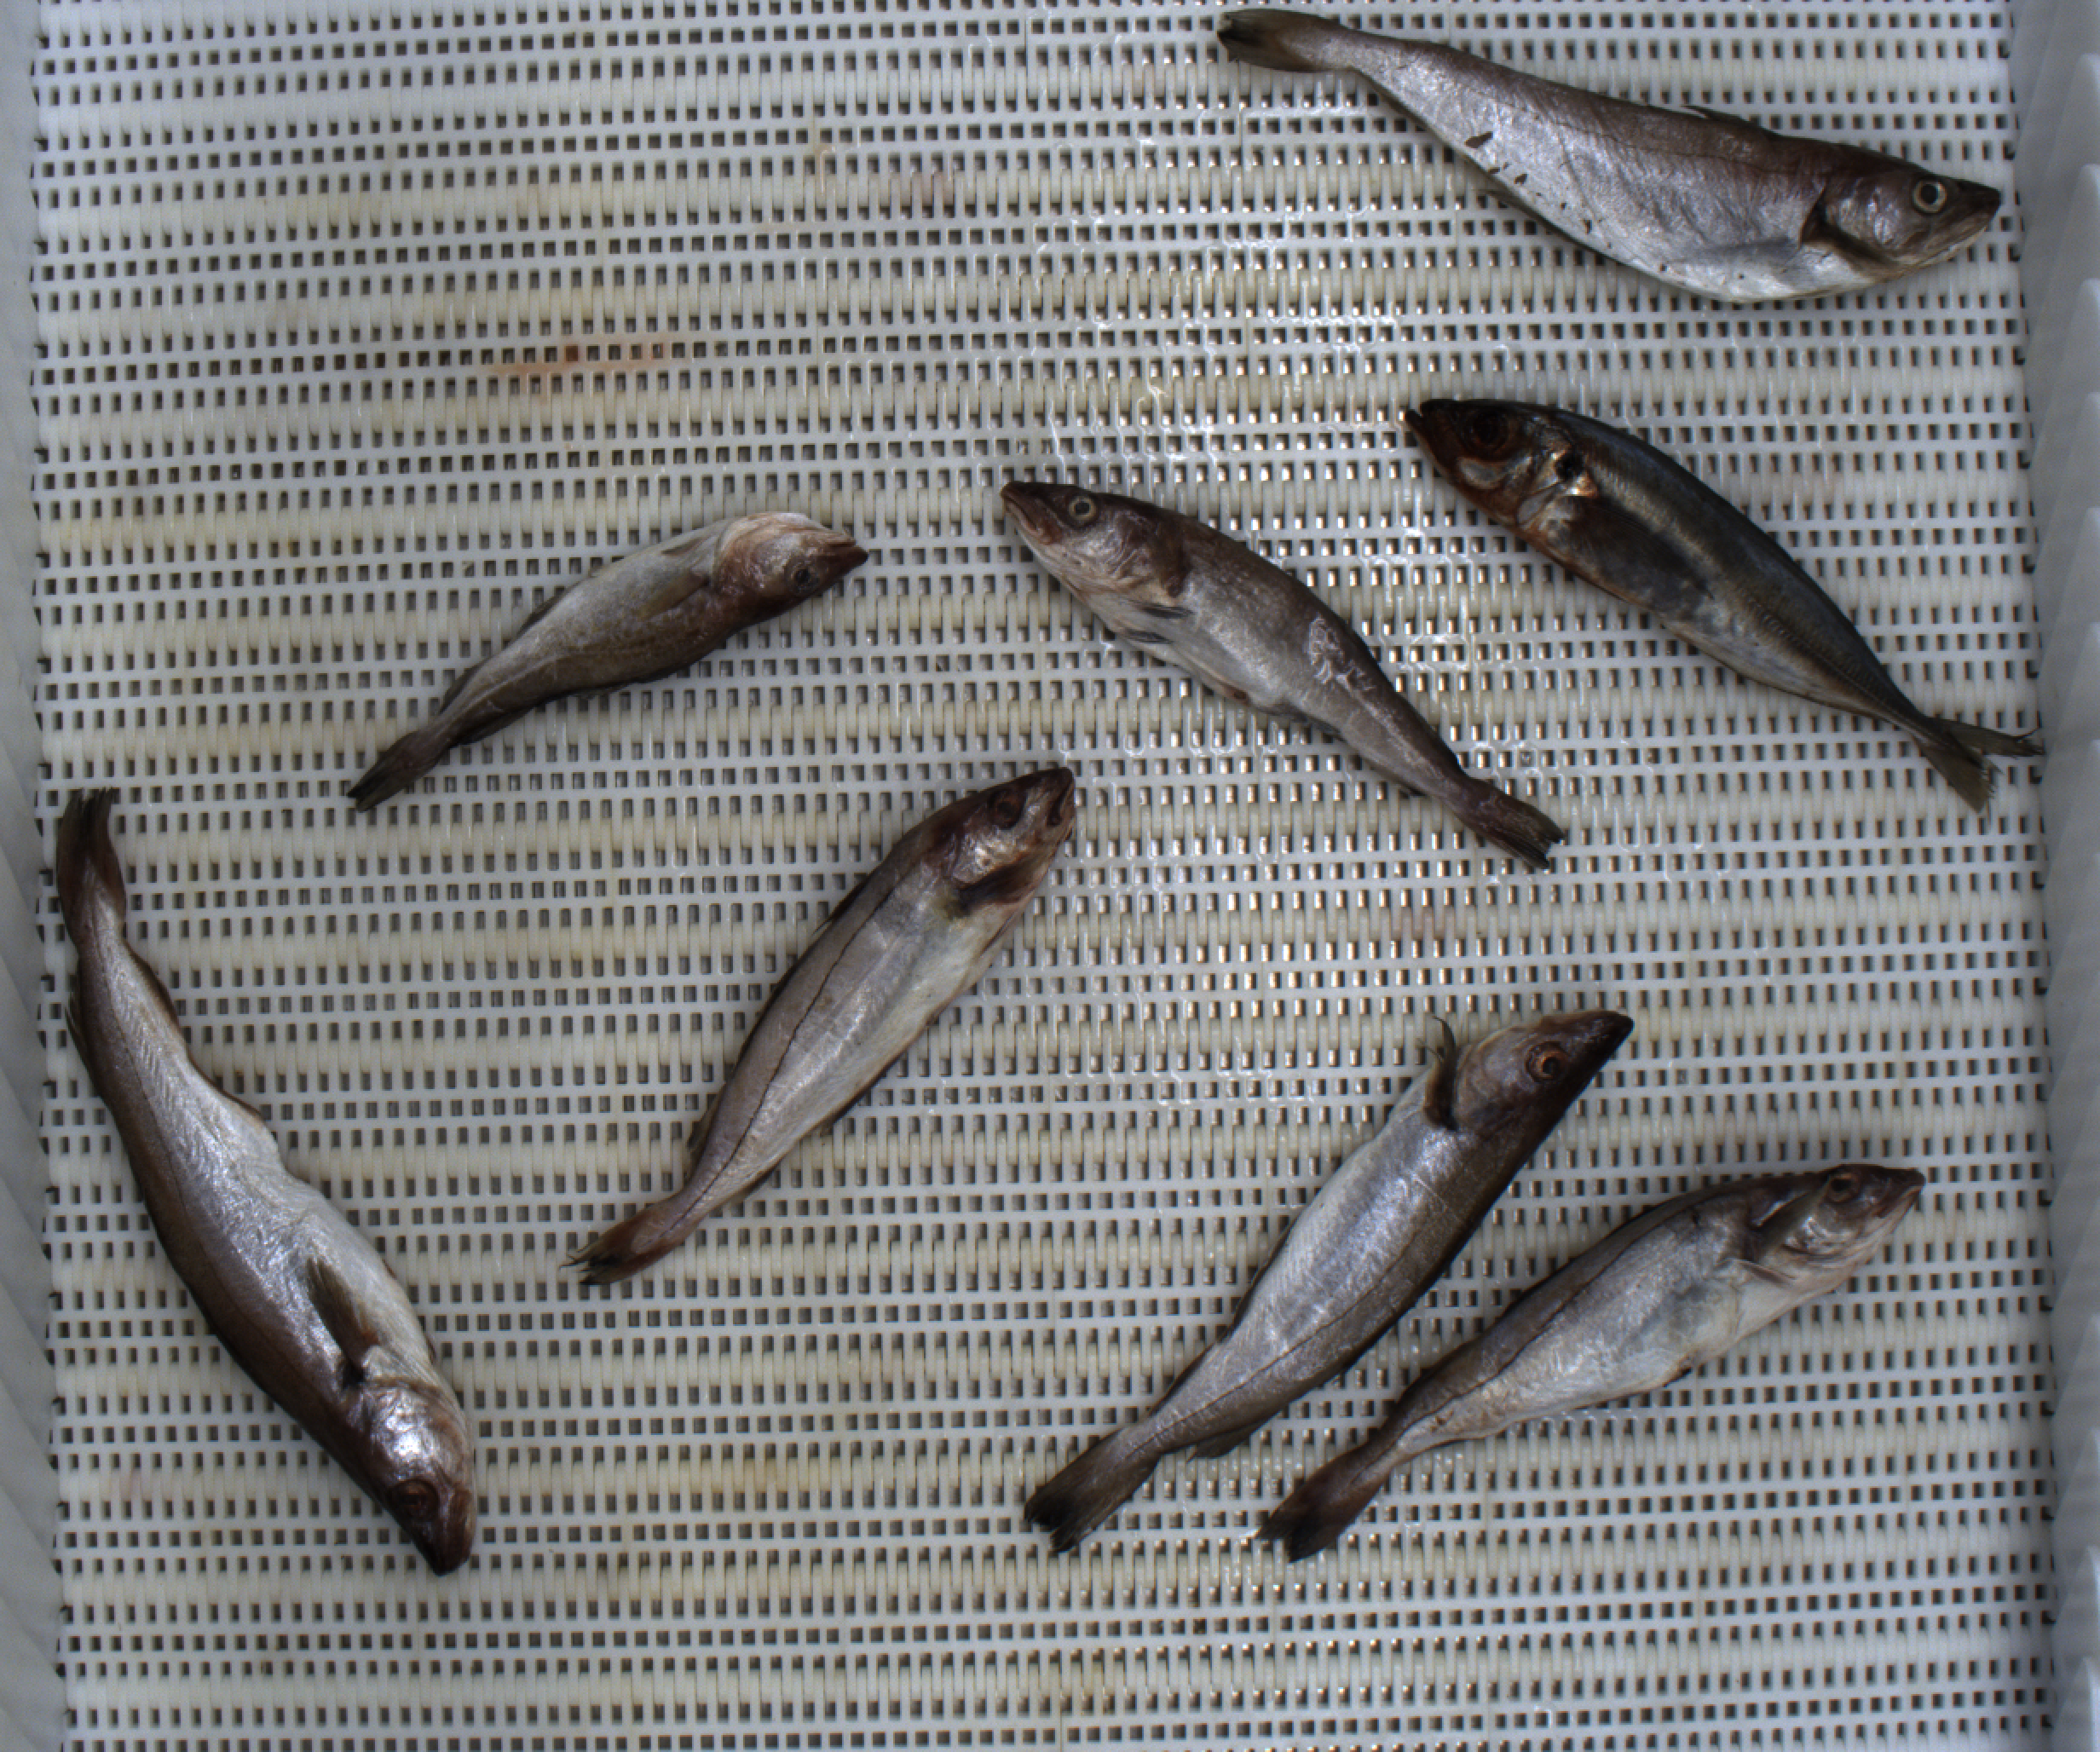
Total fish: 8
Cod: 2
Haddock: 2
Whiting: 3
Hake: 0
Horse mackerel: 1
Saithe: 0
Other: 0